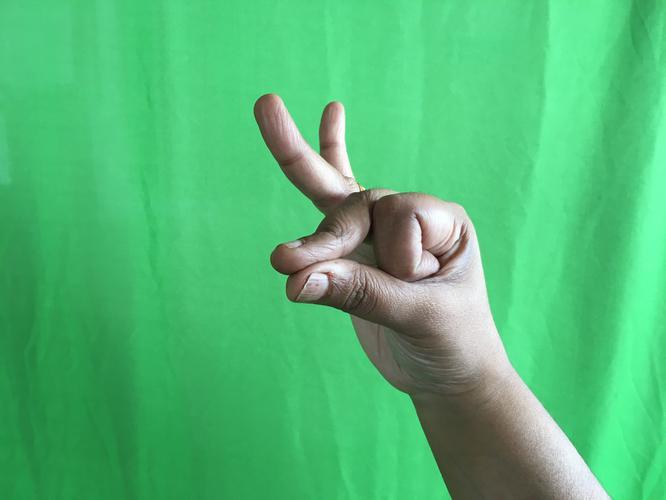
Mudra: Bramaram
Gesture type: single_hand